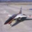
Label: airplane